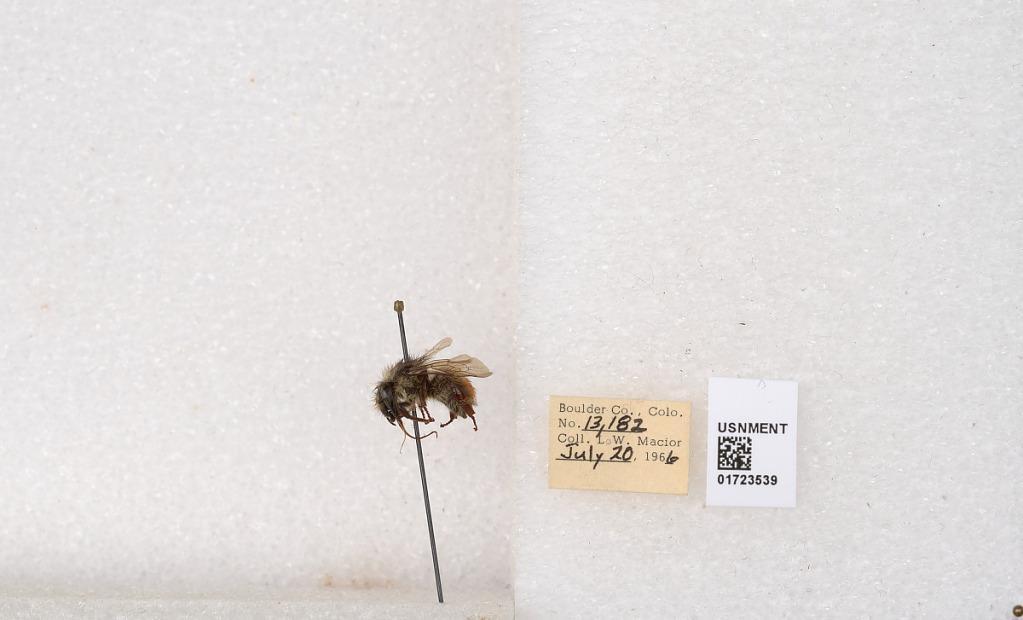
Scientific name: Bombus flavifrons Cresson
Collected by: L. Macior
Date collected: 1966-7-20
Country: United States
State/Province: Colorado
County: Boulder
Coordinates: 40.0925, -105.358